Florida Gators football

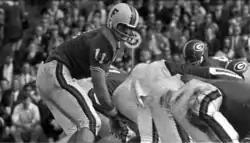
Steve Spurrier under center v. Georgia, 1966

The University of Florida and the Florida State College for Women became co-educational in 1947. The new Florida State Seminoles football team began playing small colleges, moving up to the major-college ranks in 1955. Almost immediately, Florida State students and supporters called for the teams of Florida's two largest universities to play each other annually.